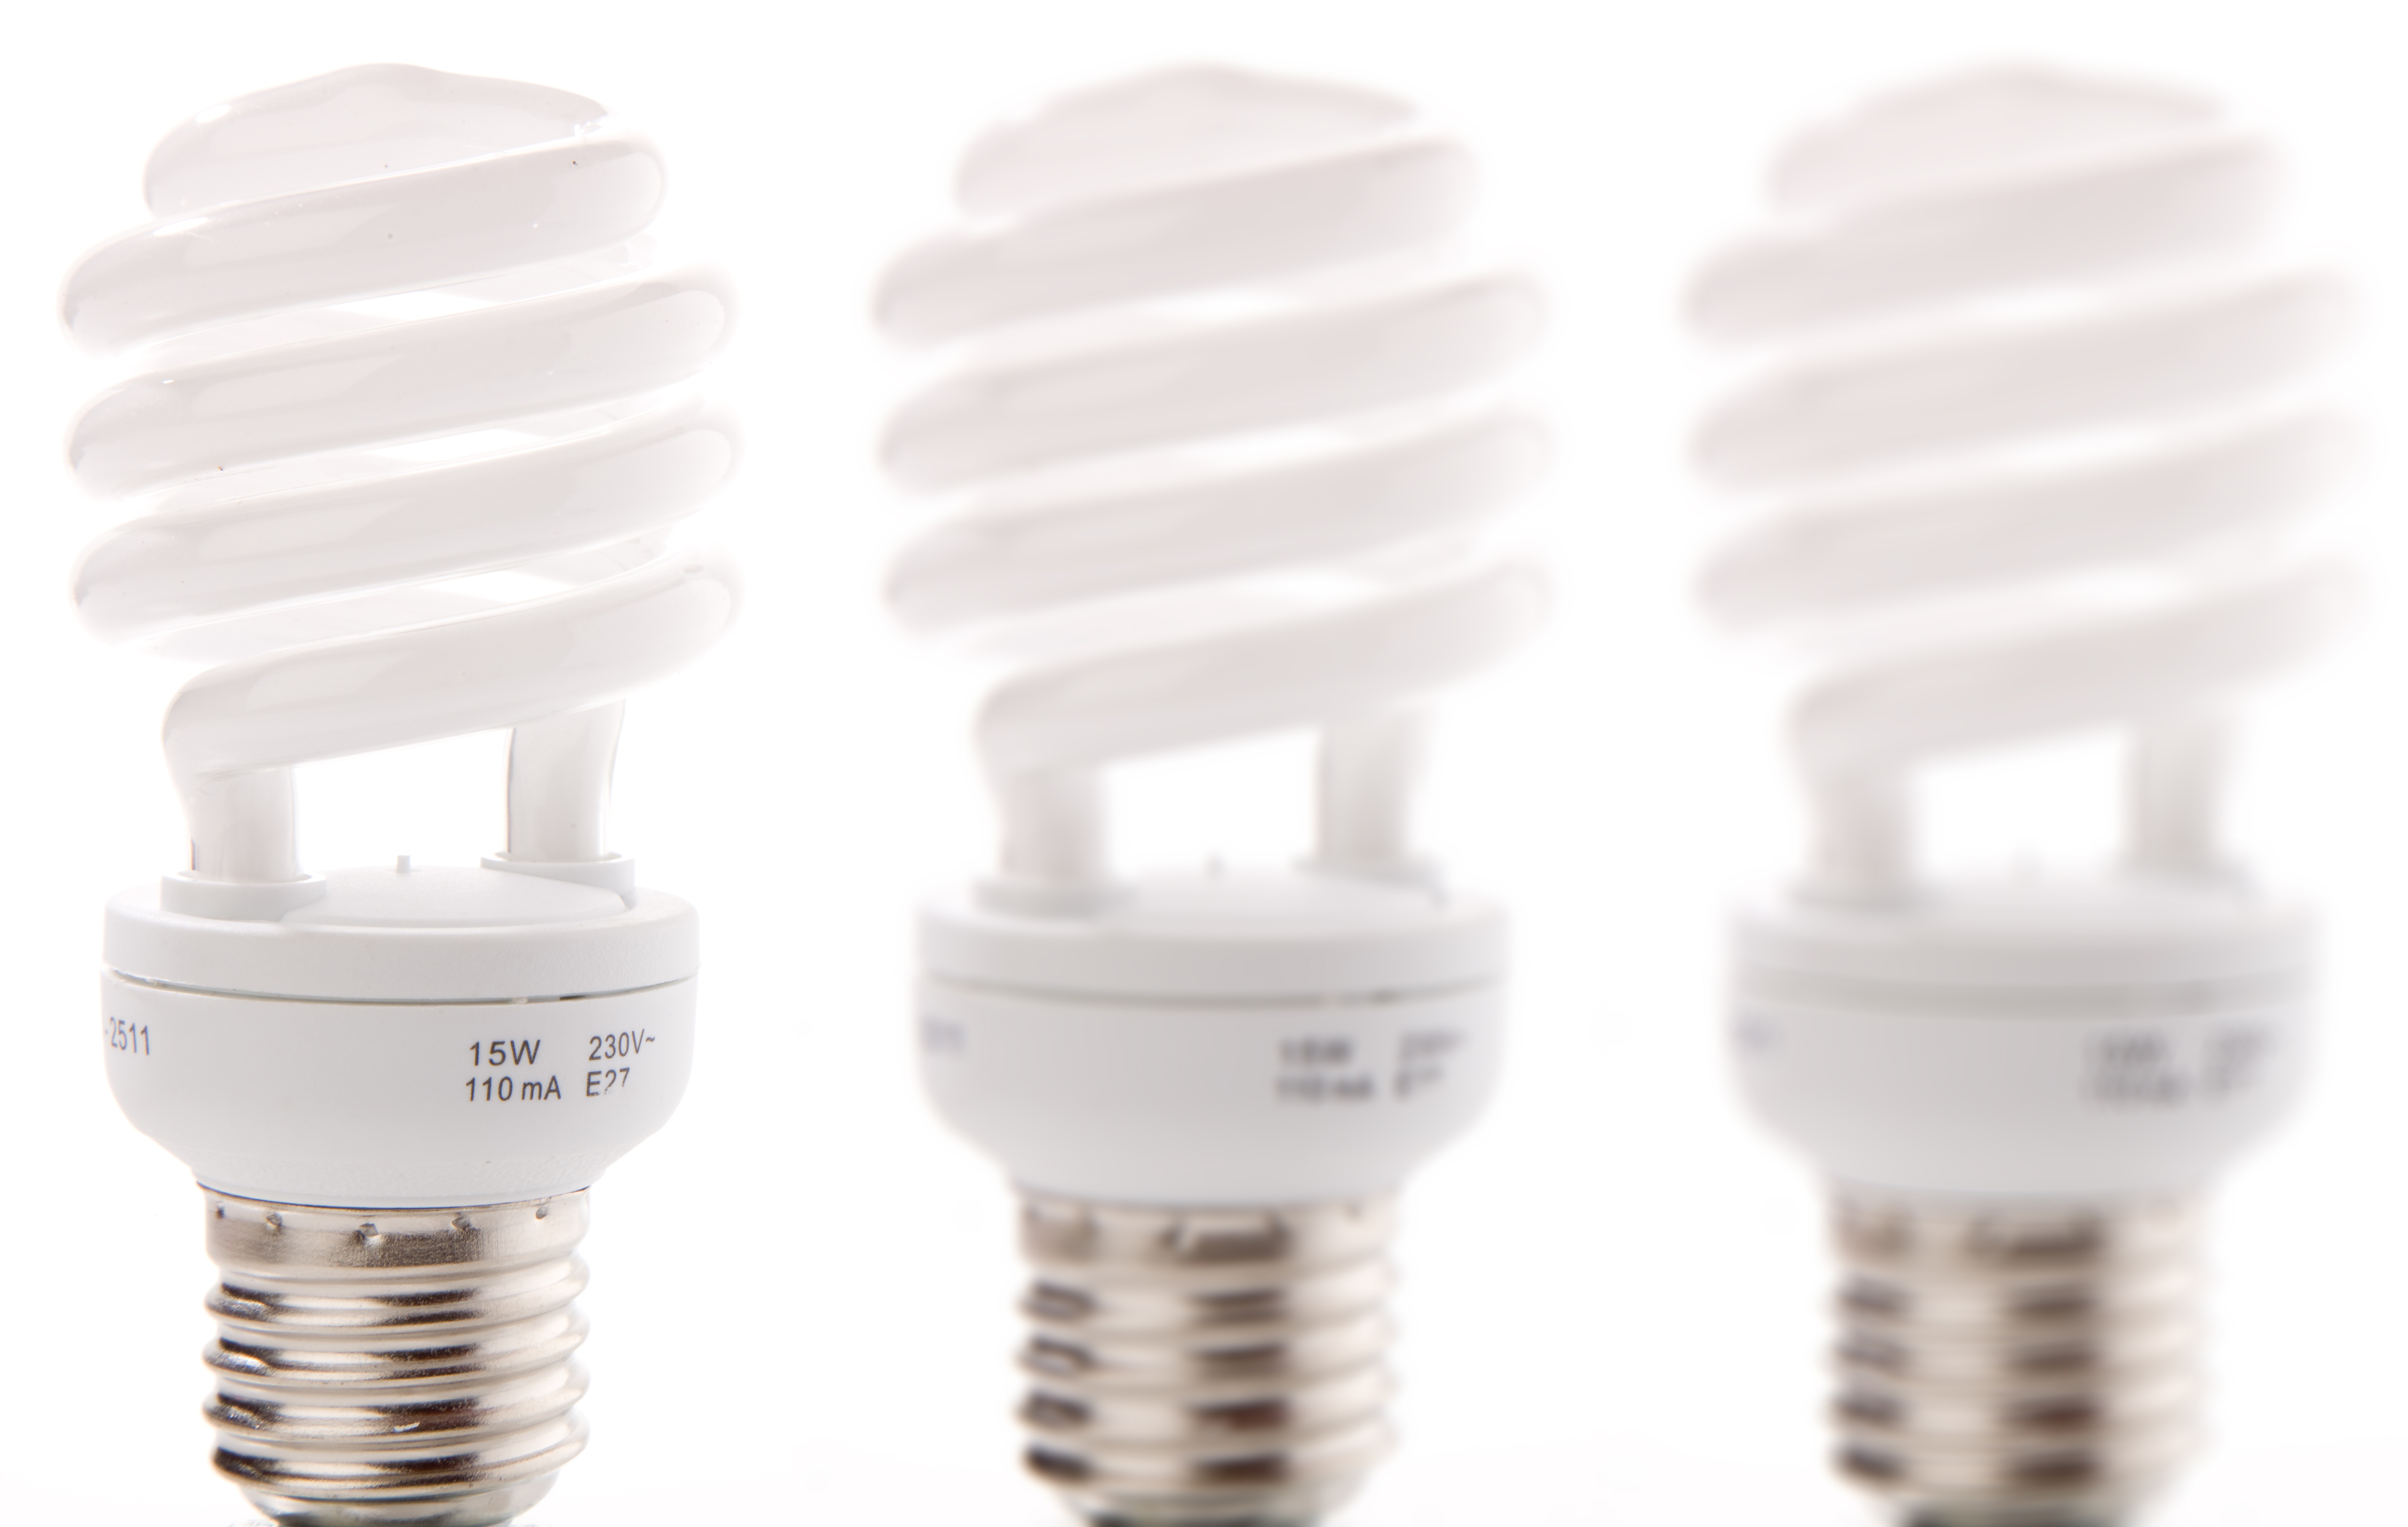
light, environment, lamp, lighting, energy, screw, product, bulbs, light fixture, mercury, elektrik, co2, eco electricity, energy saving, lighting medium, sparlampe, saving light, save electricity, energiesparlampe, power saving mode, compact fluorescent lamp, incandescent light bulb